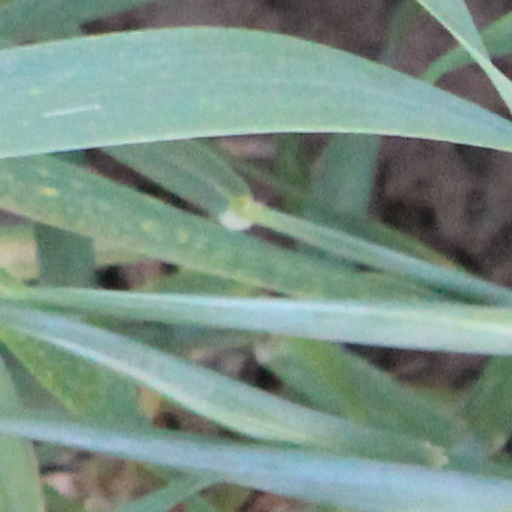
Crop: wheat